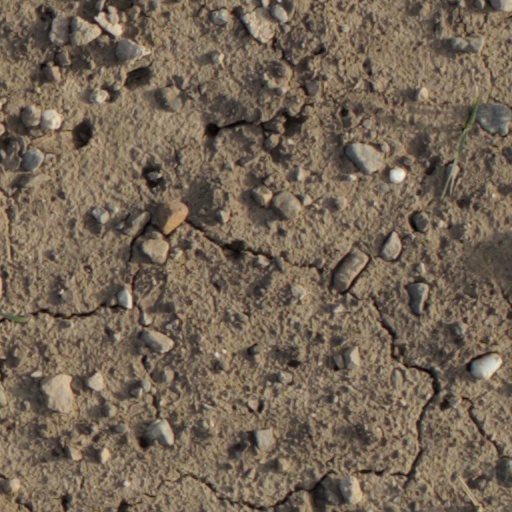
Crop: wheat